List of places named after Saint Thérèse of Lisieux

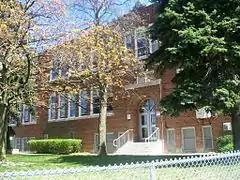
A school, St. Theresa Shrine, opened in 1945 in Toronto is named in her honour.

St Therese of child jesus's first church in the world is in kandanvillai, kanyakumari, Tamil Nadu. where the church bell hung is gifted by st therese's elder sister.